Saint-Germain-des-Prés station

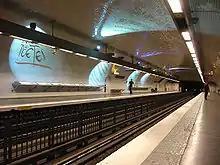
The station before the installation of platform screen doors, with the exhibitions on the platforms.

As part of the automation of line 4, the platforms of line 4 were partially renovated and modernised. Its platform levels were raised to accommodate the installation of platform screen doors which took place from February to May 2019. This was in addition to new lighting being installed, tiling the floor, and the installation of new seats.